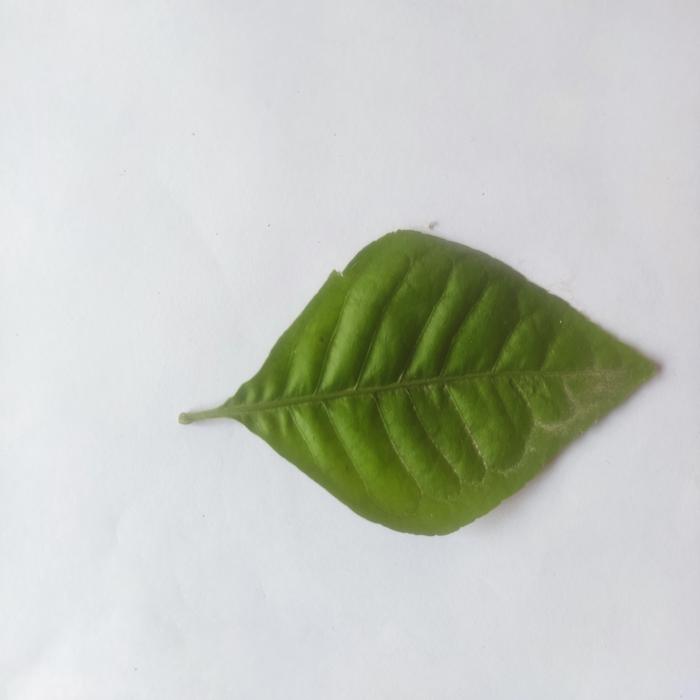
Crop: Aegle Marmelos
Leaf condition: Healthy_Leaf